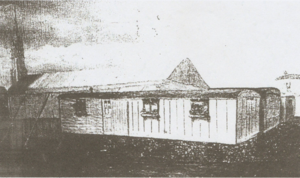
Peinture représentant au fond le théâtre des Créteur, au premier plan les Caravanes ou Monique Créteur naquit le 26 Août 1931
Monique Créteur, née le 16 août 1931 à Vertou, est une femme de théâtre et actrice française.